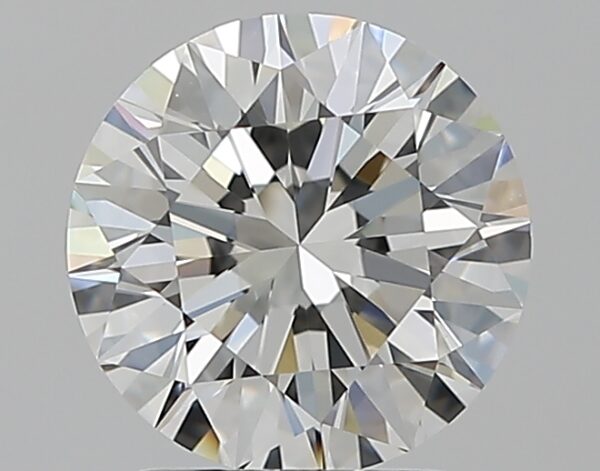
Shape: round
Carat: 1.79
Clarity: VS1
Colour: G
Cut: EX
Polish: EX
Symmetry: EX
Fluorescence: ST
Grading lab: GIA
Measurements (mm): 7.73 x 7.76 x 4.85